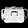
Label: Bag